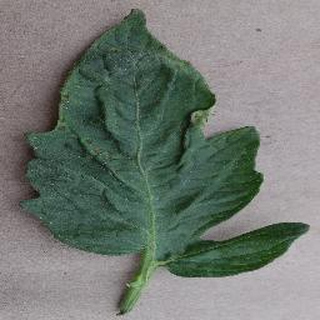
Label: tomato_bacterial_spot